Duston

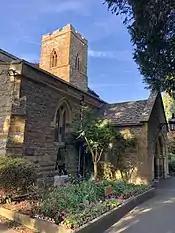
St Luke's Church

Archaeological remains found in the area suggest that Duston has roots in Prehistoric and Roman settlements. However, development in the area has meant that it is now difficult to find further remains.